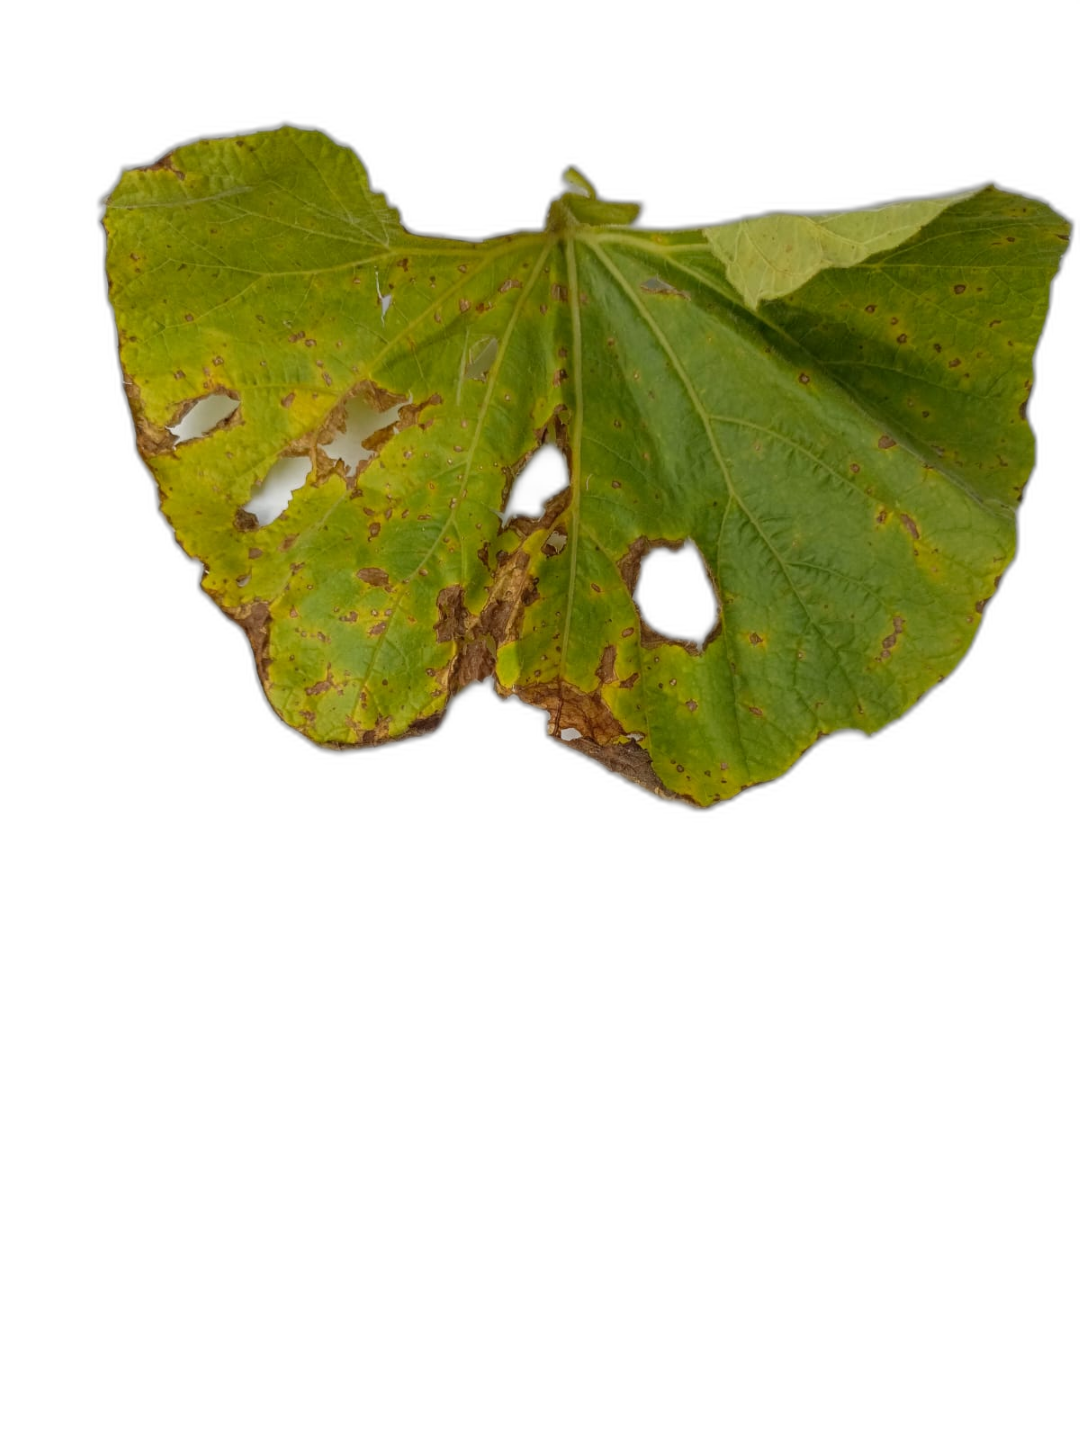
Crop: Bottle Gourd
Label: Anthracnose